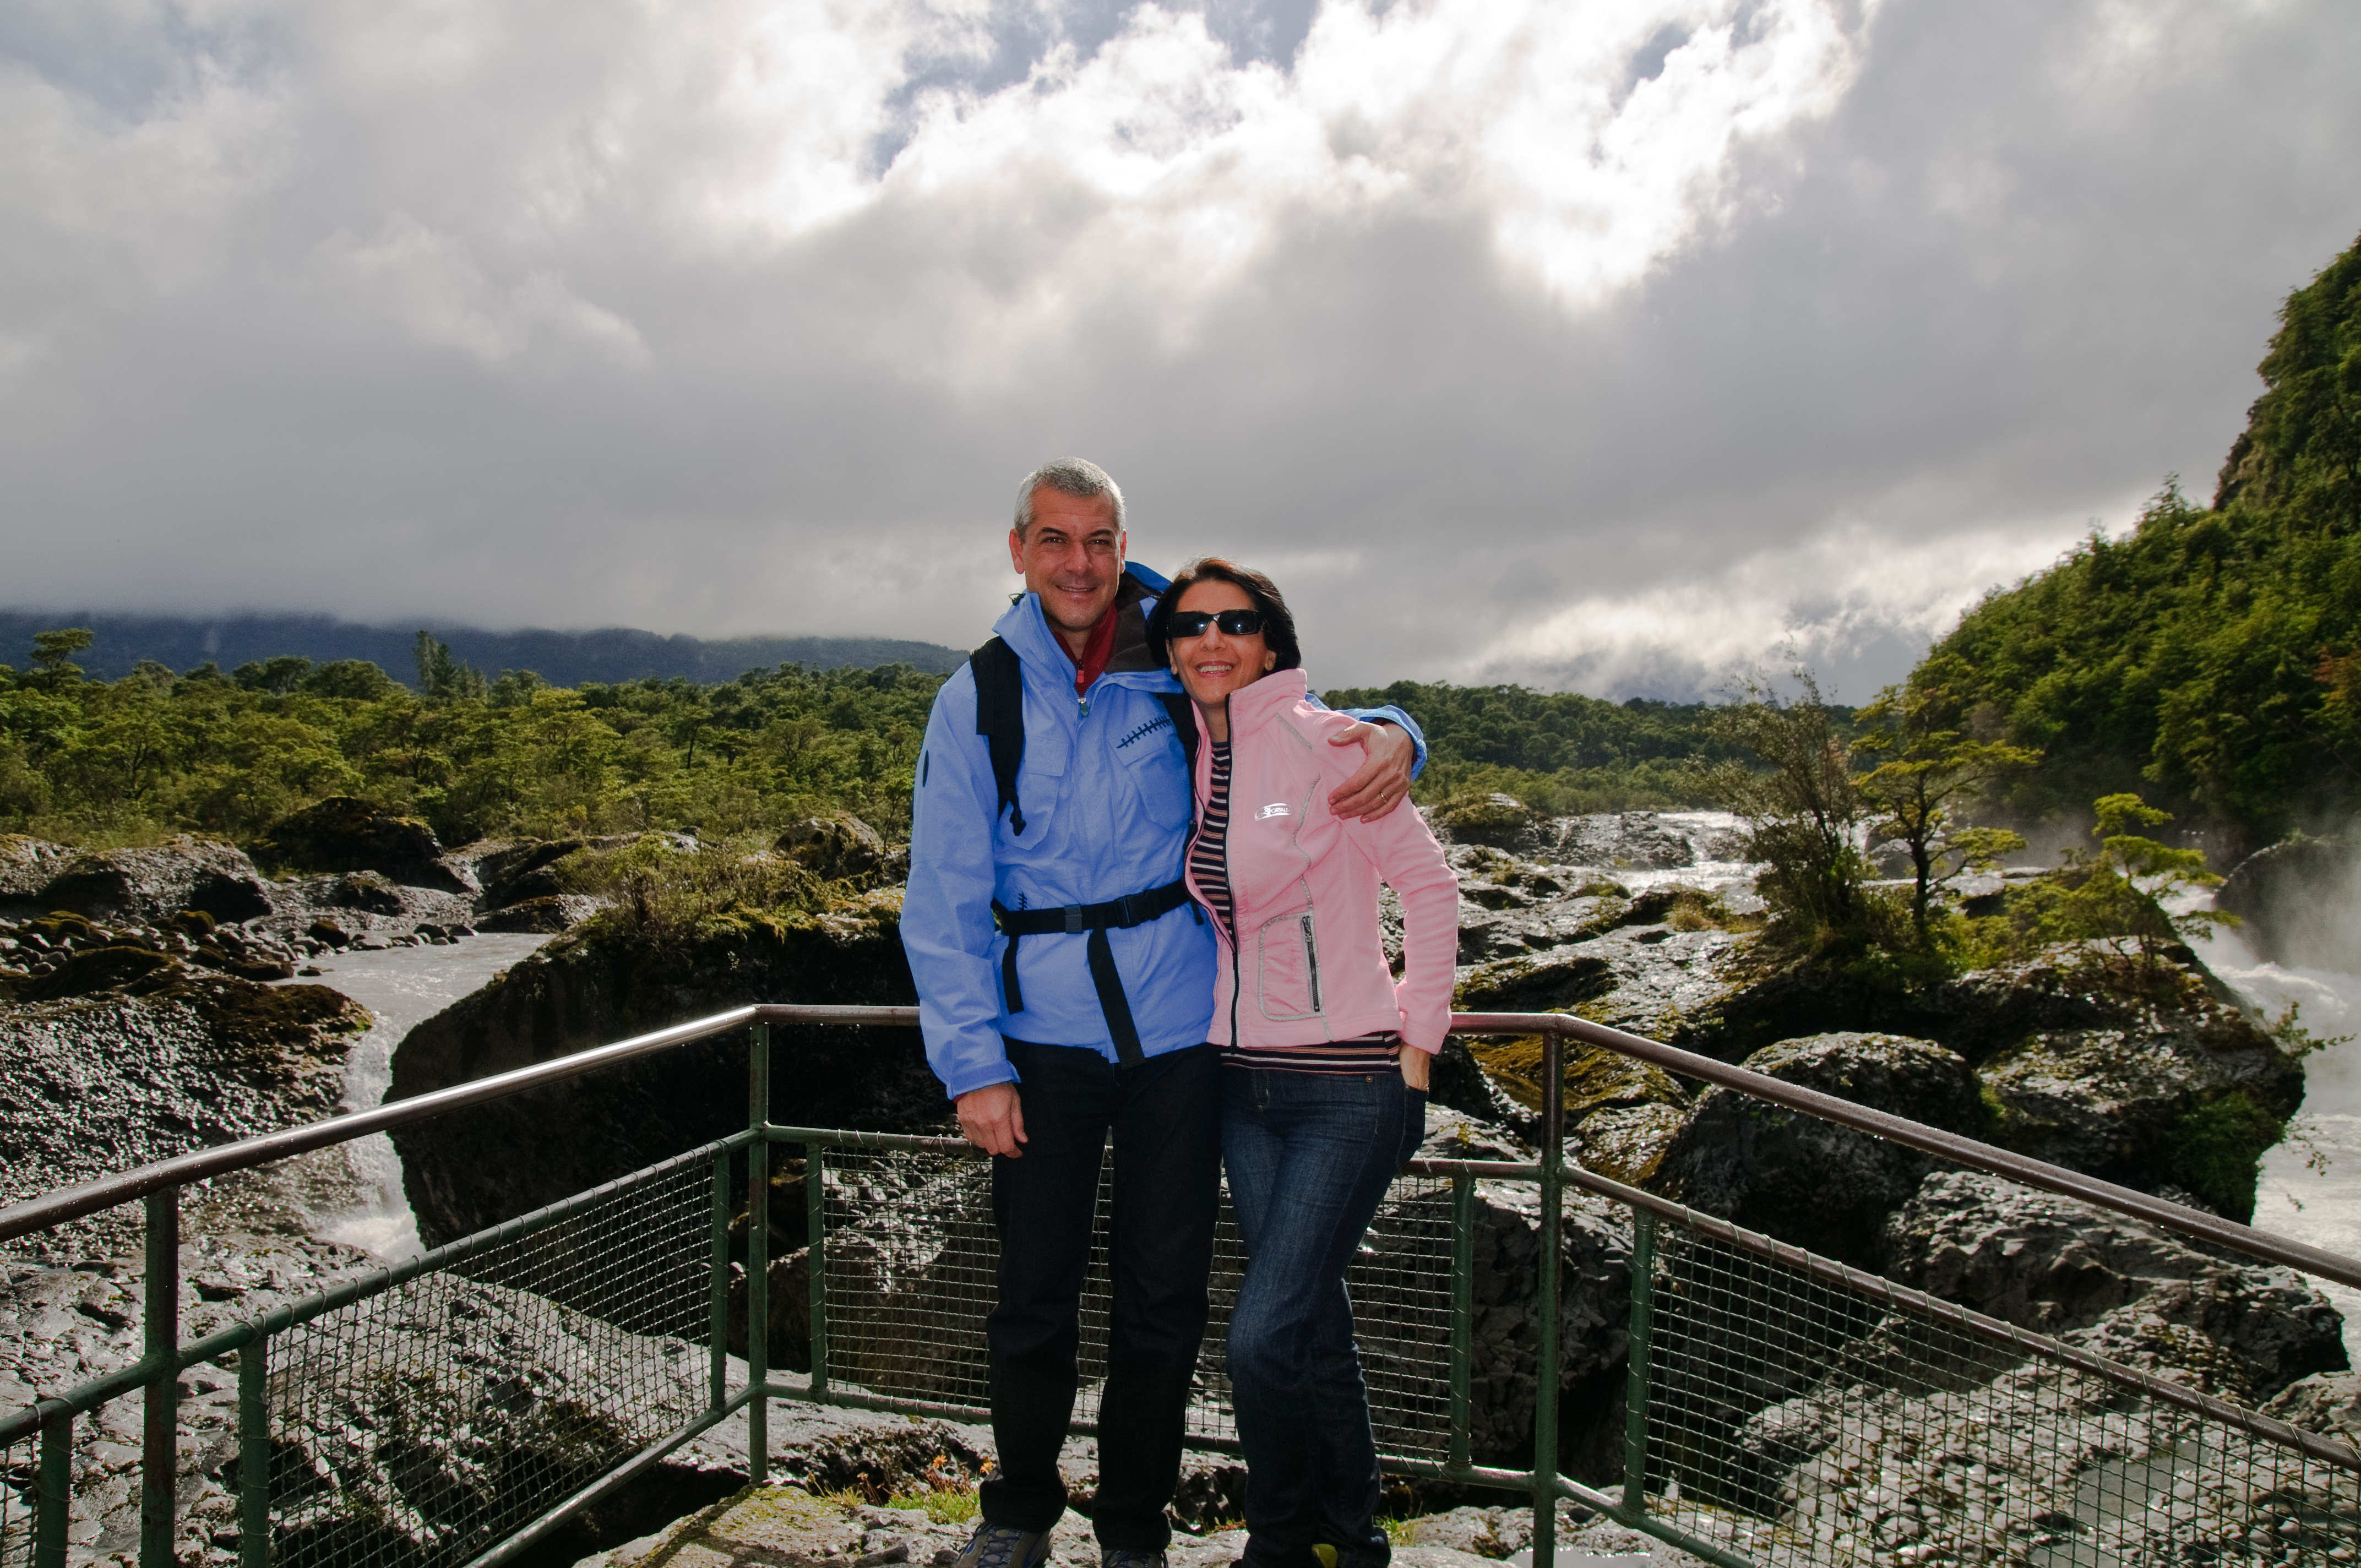
vacation, nikon, tourism, chile, d300, chiloe